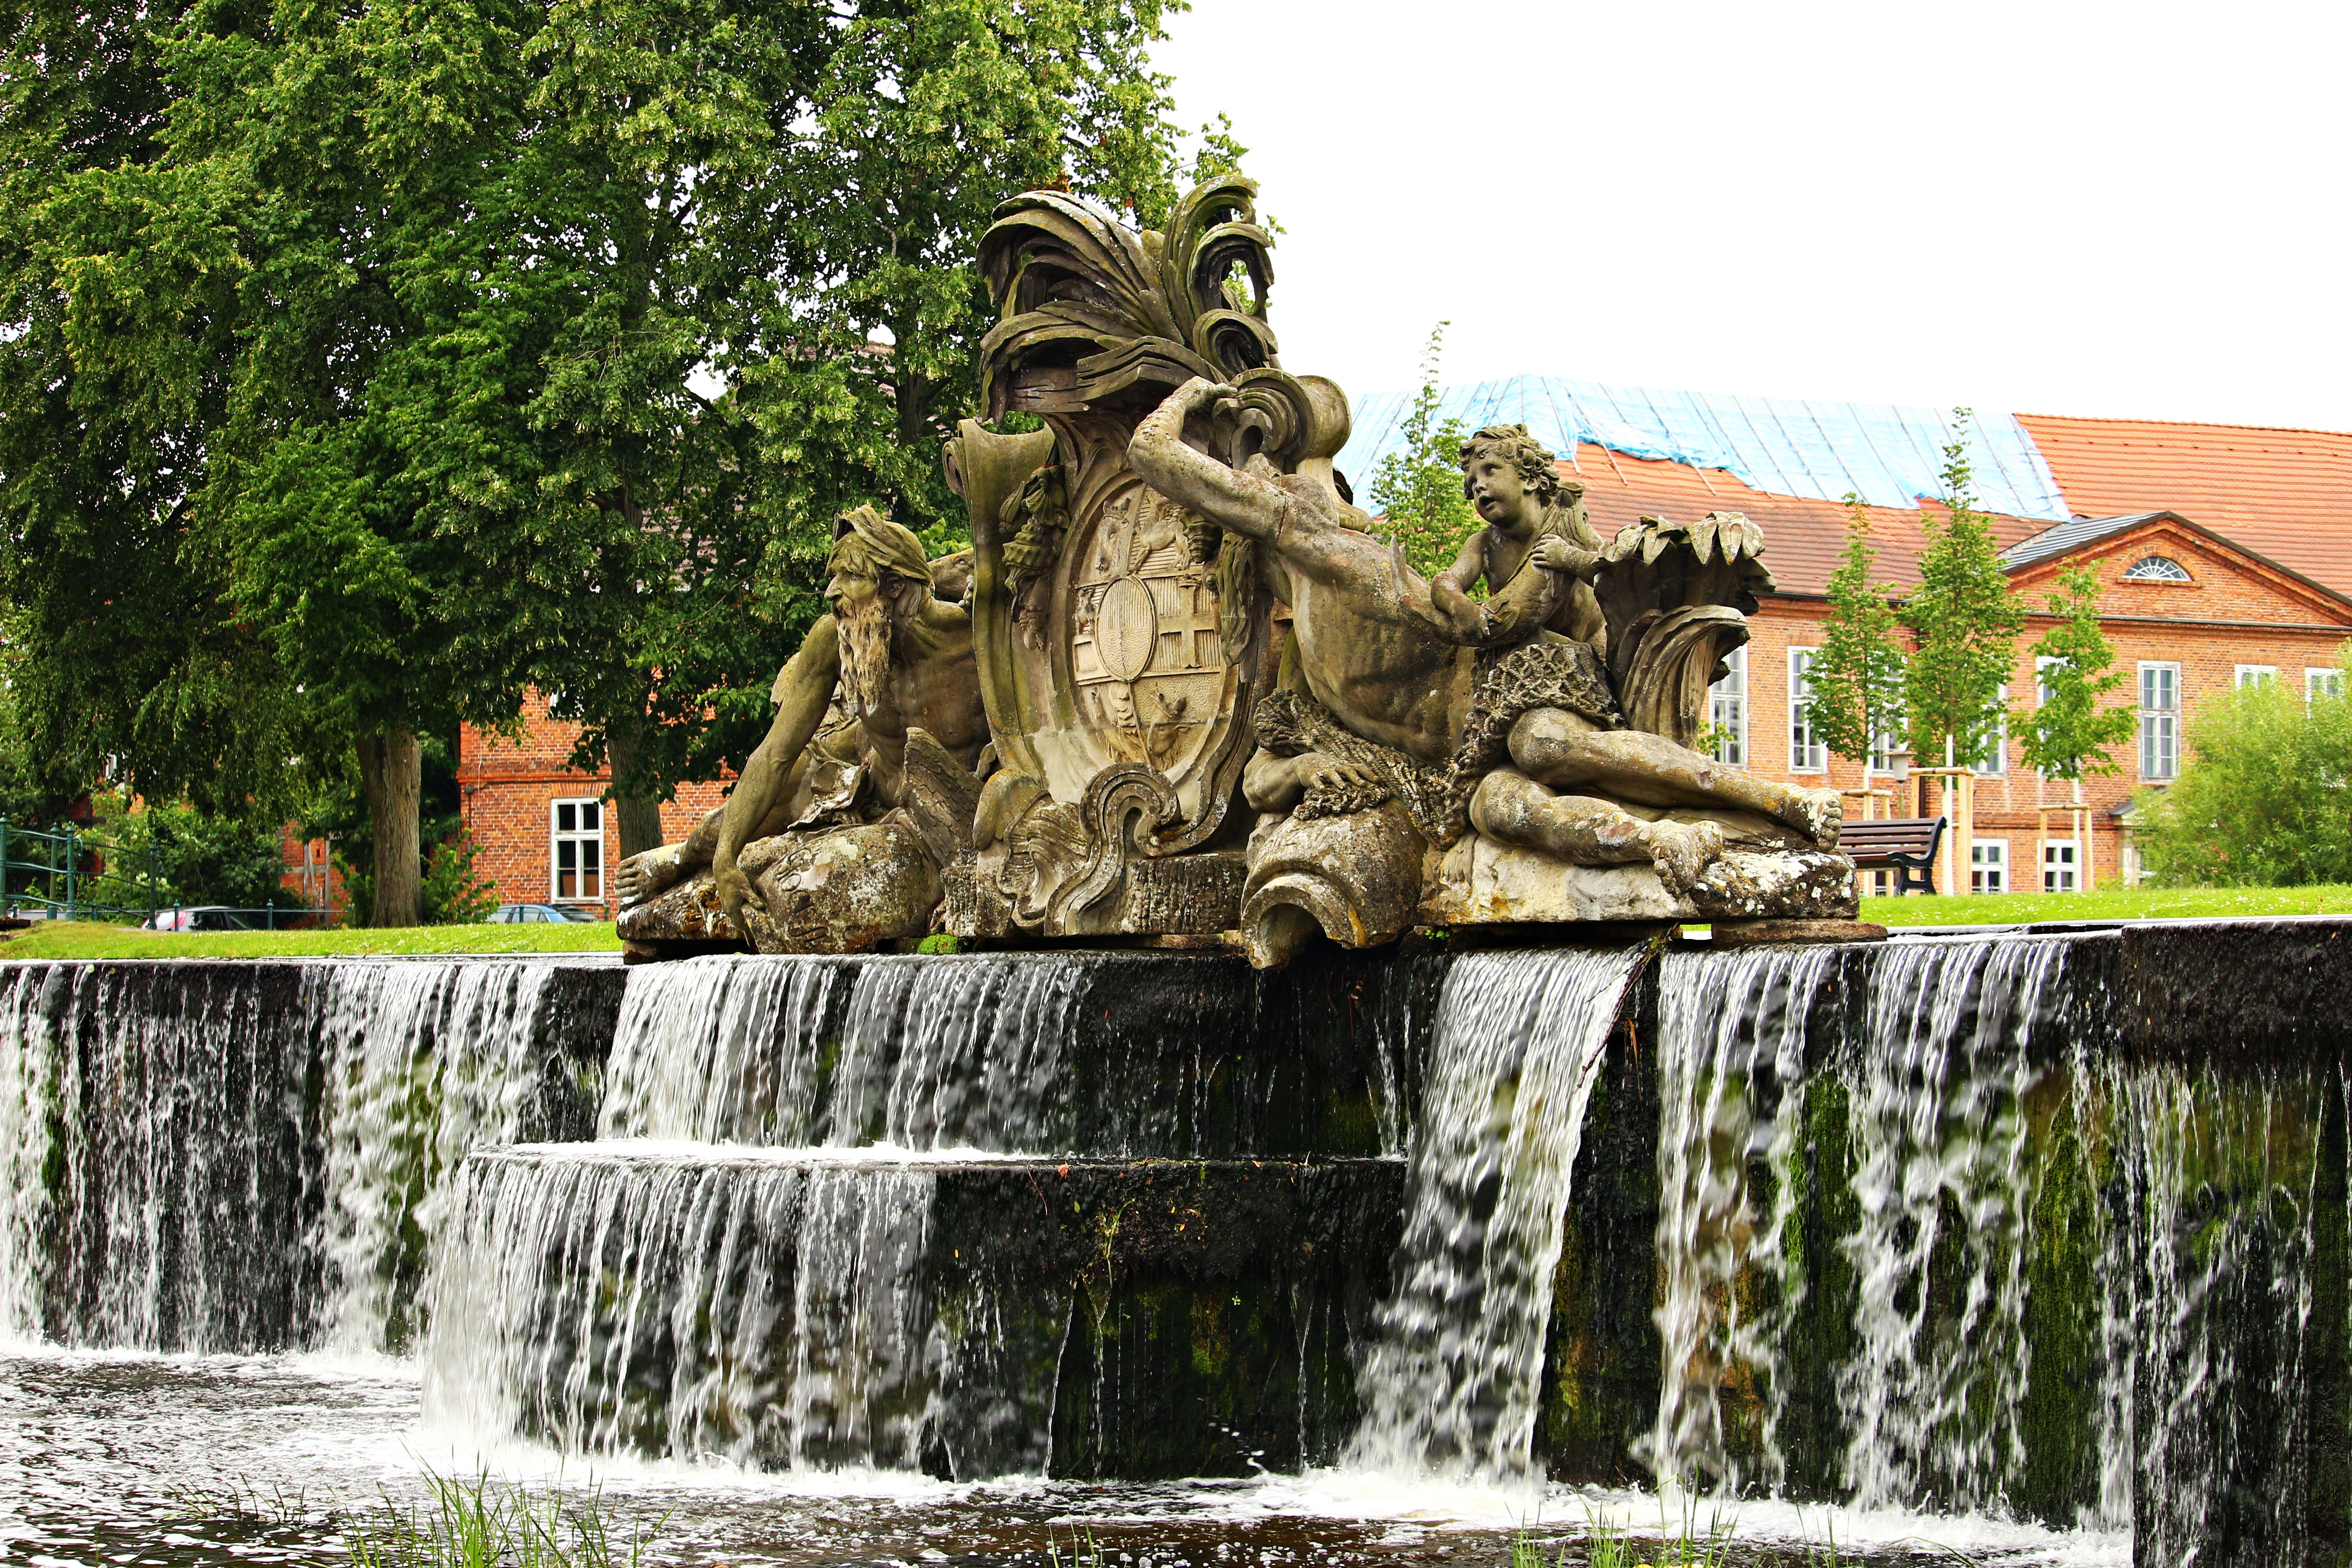
tree, water, waterfall, stone, monument, statue, garden, fig, sculpture, art, fountain, basin, waters, water feature, castle park, water basin, ludwigslust parchim